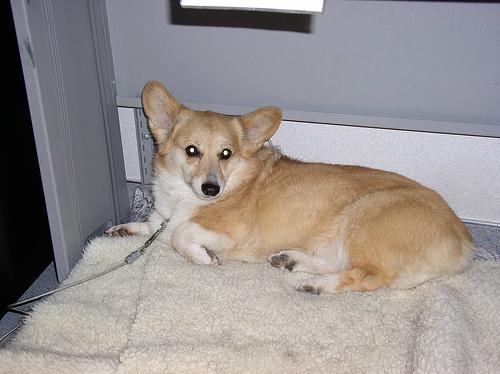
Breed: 205-n000029-Pembroke